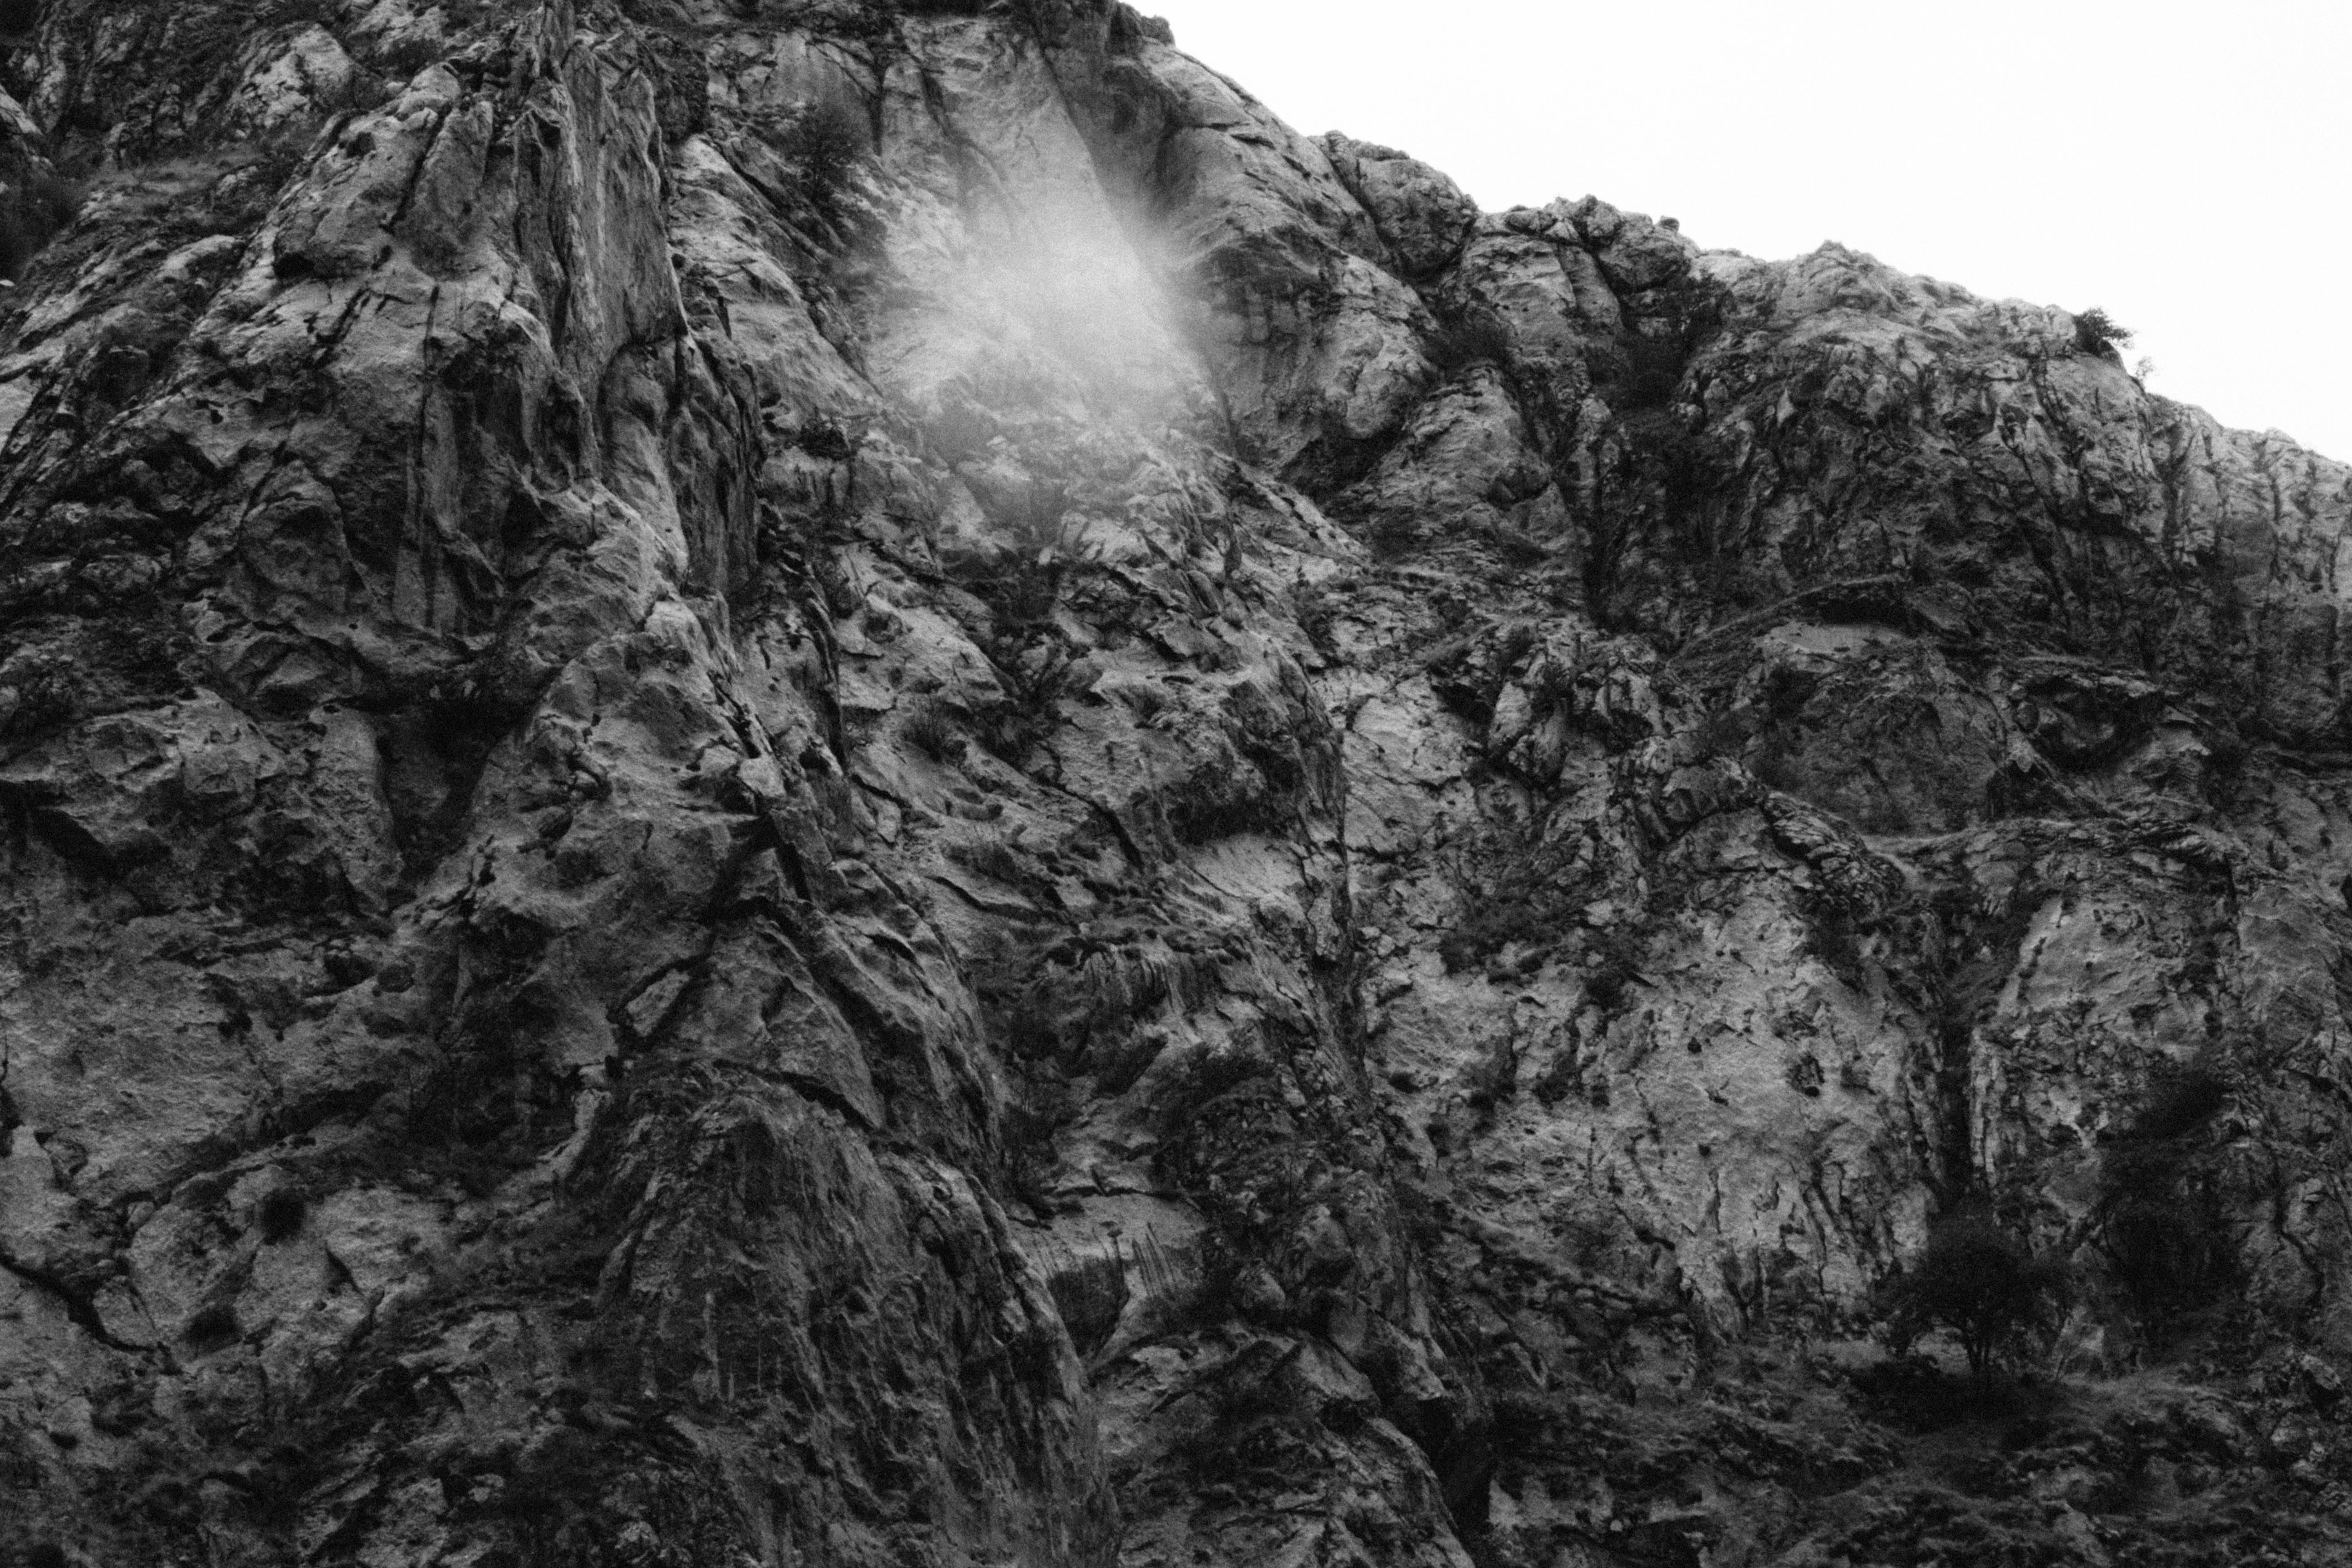
tree, forest, rock, mountain, black and white, formation, cliff, soil, monochrome, terrain, material, ridge, geology, monochrome photography, geological phenomenon